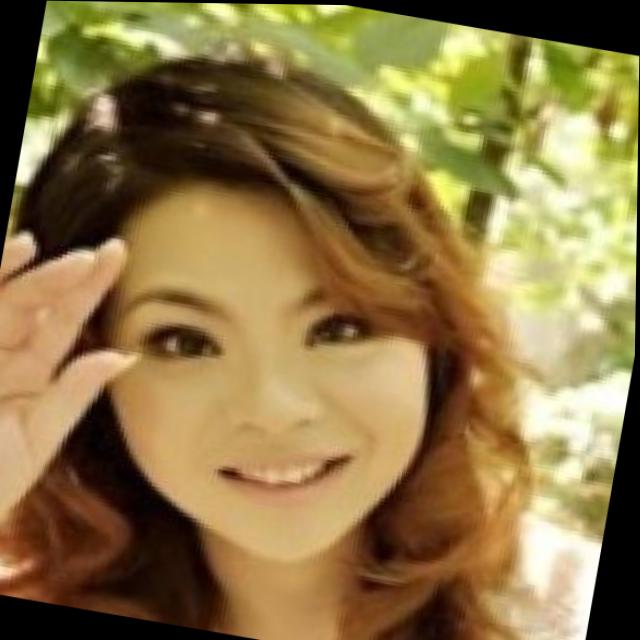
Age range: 21-44